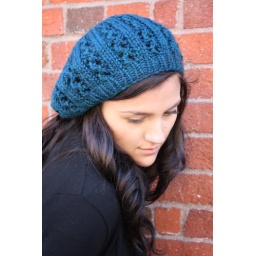
Wavelength hat in Peacock blue